Euclase

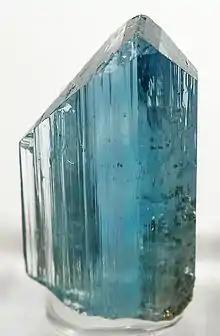

Euclase is a beryllium aluminium hydroxide silicate mineral (BeAlSiO(OH)). It crystallizes in the monoclinic crystal system and is typically massive to fibrous as well as in slender prismatic crystals. It is related to beryl (BeAlSiO) and other beryllium minerals. It is a product of the decomposition of beryl in pegmatites. Euclase occurs mostly in association with minerals like: quartz, muscovite, fluorite, albite, rutile, schorl and calcite.